Alan Blyth

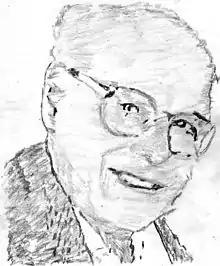
Pencil sketch of Alan Blyth

Geoffrey Alan Blyth (27 July 1929 – 14 August 2007) was an English music critic, author, and musicologist who was particularly known for his writings within the field of opera. He was a specialist on singers and singing. Born in London, Blyth's earliest musical experiences were at Rugby School. He attended the music lectures of Professor Jack Westrup. After graduation from Pembroke College, Oxford, where he read history, he returned to London and worked in journalism and publishing. He wrote reviews, interviews, and obituaries for "The Times" and for "Gramophone". He was a long-time contributor to the British magazine "Opera".